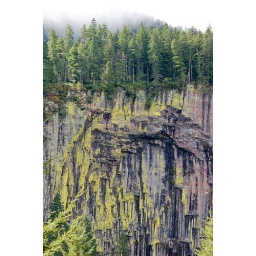
Trees and rocks battle up near the sky, the trees growing to the very edge of the land.